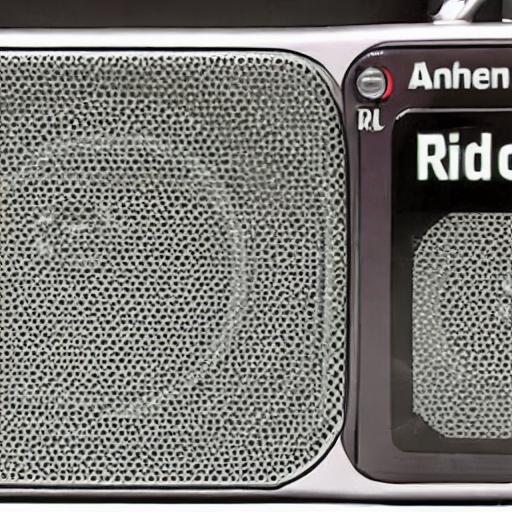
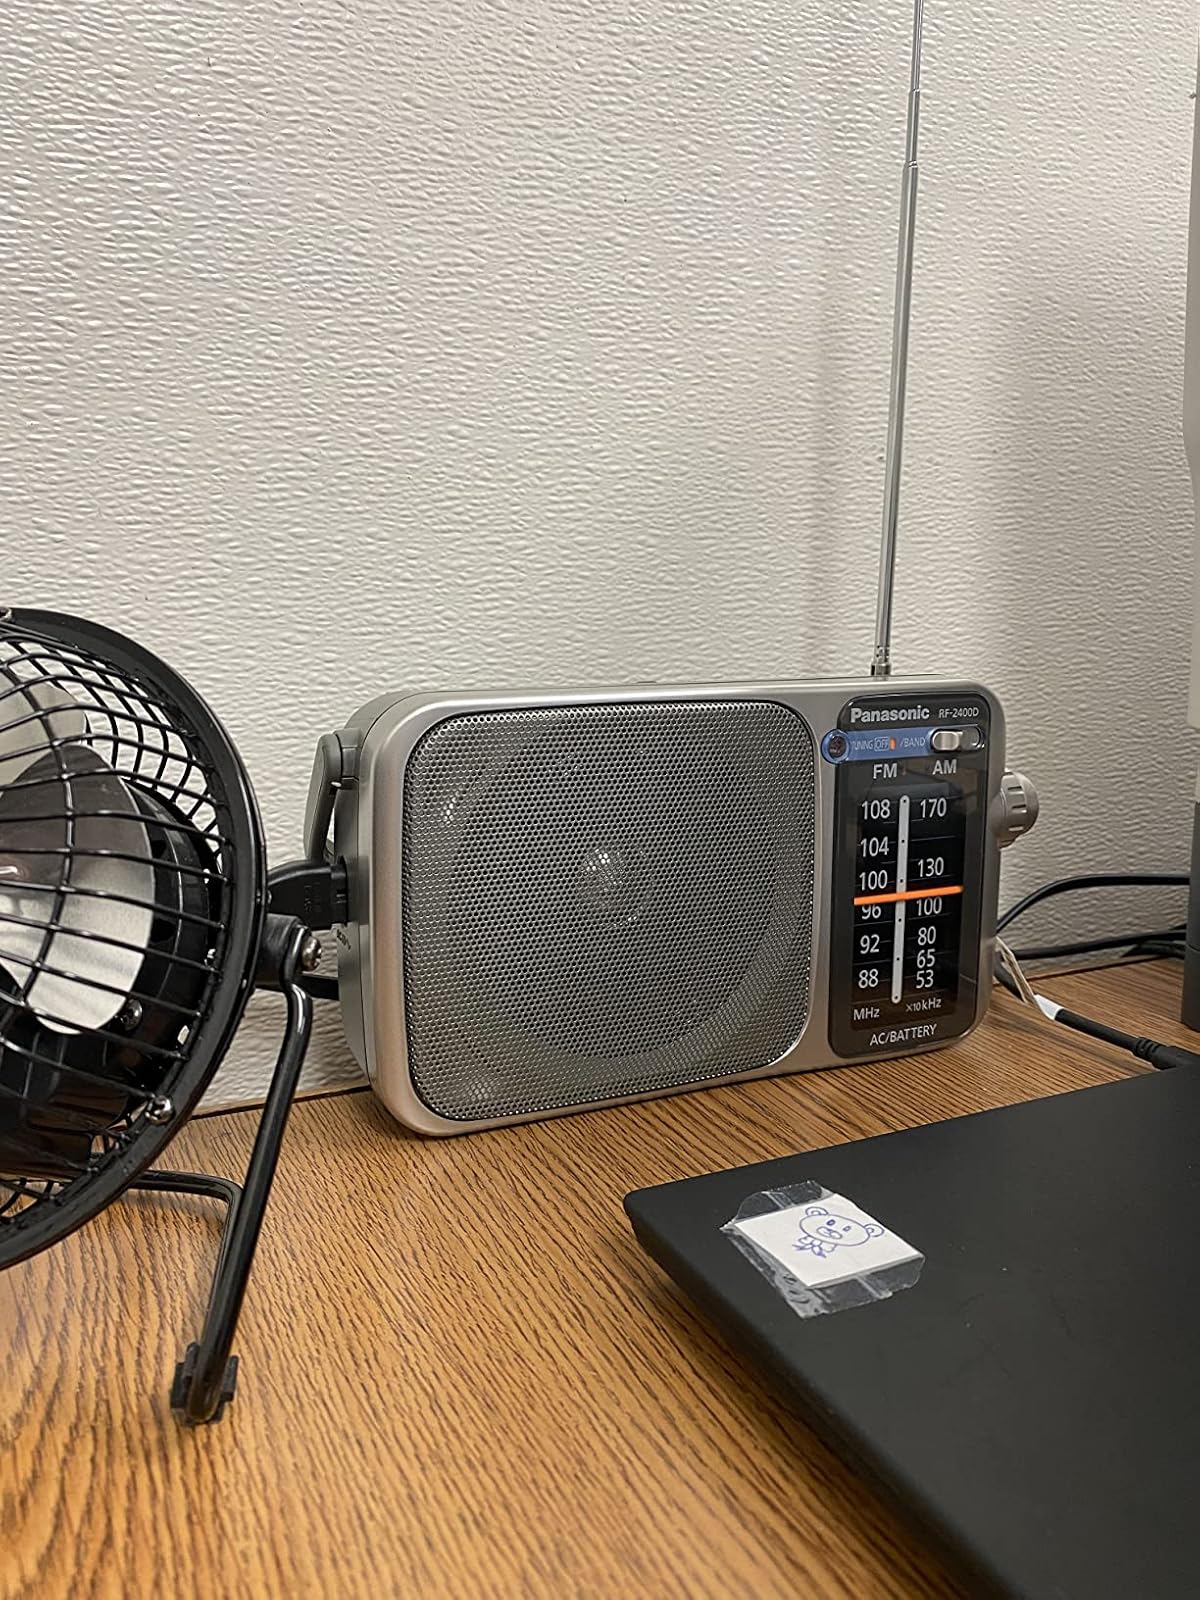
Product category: radio
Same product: no